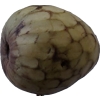
Label: cherimoya